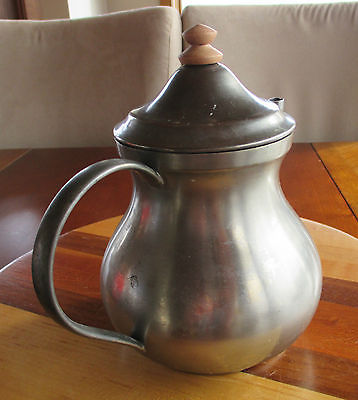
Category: kettle